Contessa Brewer

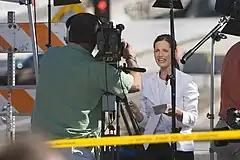
Brewer at the site of the collapse of the I-35W Mississippi River bridge

Brewer was born in Parsonsfield, Maine, and graduated from Sacopee Valley High School in Hiram, Maine, in 1992. She graduated magna cum laude from Syracuse University's Newhouse School of Public Communications with a B.S. in Broadcast Journalism in 1996, as well as a Certificate of Contemporary Europe following her political studies in Strasbourg, France.